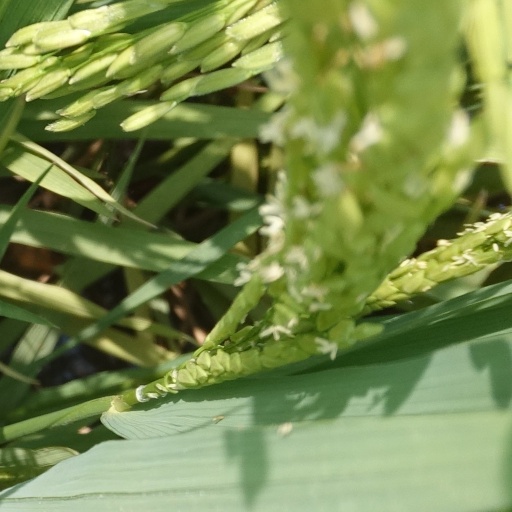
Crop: rice